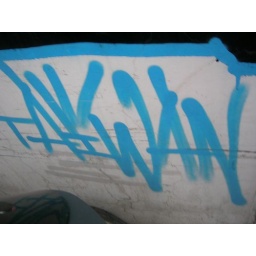
graffiti on a wall in this one street in tainan city, taiwan